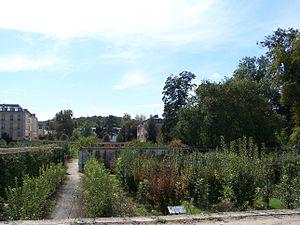
Le Potager du Roi à Versailles (Yvelines, France)
Le potager du Roi est le jardin potager créé en 1683 au château de Versailles pour le roi Louis XIV par Jean-Baptiste de La Quintinie, alors directeur des jardins royaux. Devenu un jardin urbain, il s'étend sur 9 hectares. Le potager du Roi et le parc Balbi font l'objet d'un classement au titre des monuments historiques par arrêté du 15 mars 1926.